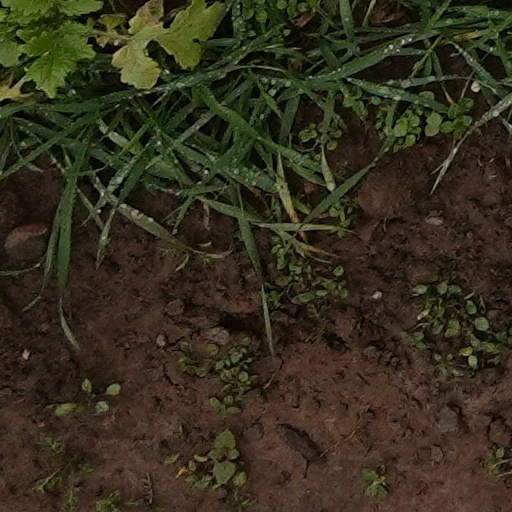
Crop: wheat